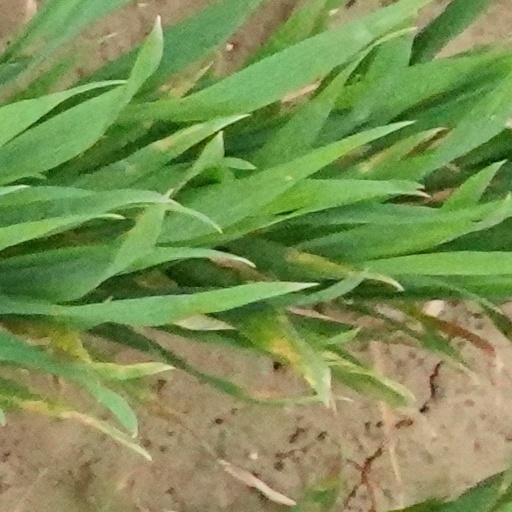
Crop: wheat